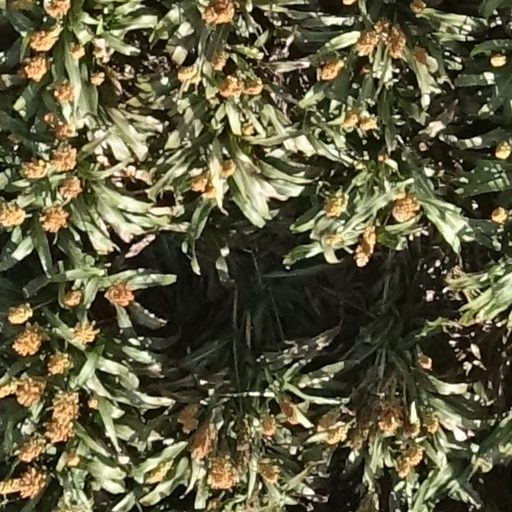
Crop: sorghum